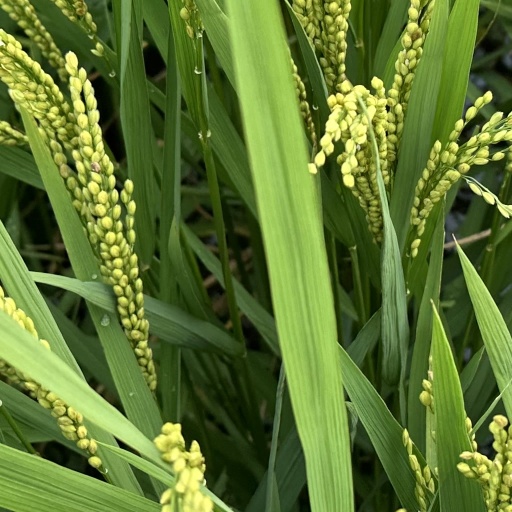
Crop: rice